Men's Gymnasium (Indiana University)

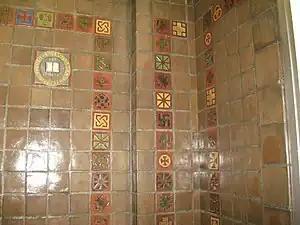
Tiles in the building, including one depicting a black swastika

Tiles in the building depict symbols representing health and well-being in various cultures, including swastikas, a symbol which later became negatively associated with and pre-dated Germany's Third Reich. A plaque in the lobby addresses this and reads: